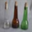
Label: bottle